Westward Ho the Wagons!

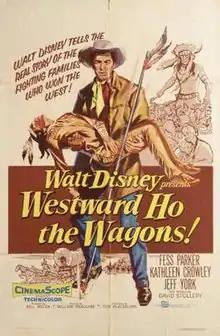
Theatrical release poster

Westward Ho the Wagons! is a 1956 American Western film starring Fess Parker and Kathleen Crowley and produced by Walt Disney Productions. Based on Mary Jane Carr's novel "Children of the Covered Wagon", the film was produced by Bill Walsh, directed by William Beaudine, and released to theatres on December 20, 1956 by Buena Vista Distribution Company. The supporting cast features Mouseketeer Cubby O'Brien, Jeff York, Sebastian Cabot (in his first film role for Disney), David Stollery, and George Reeves (his final feature film appearance).